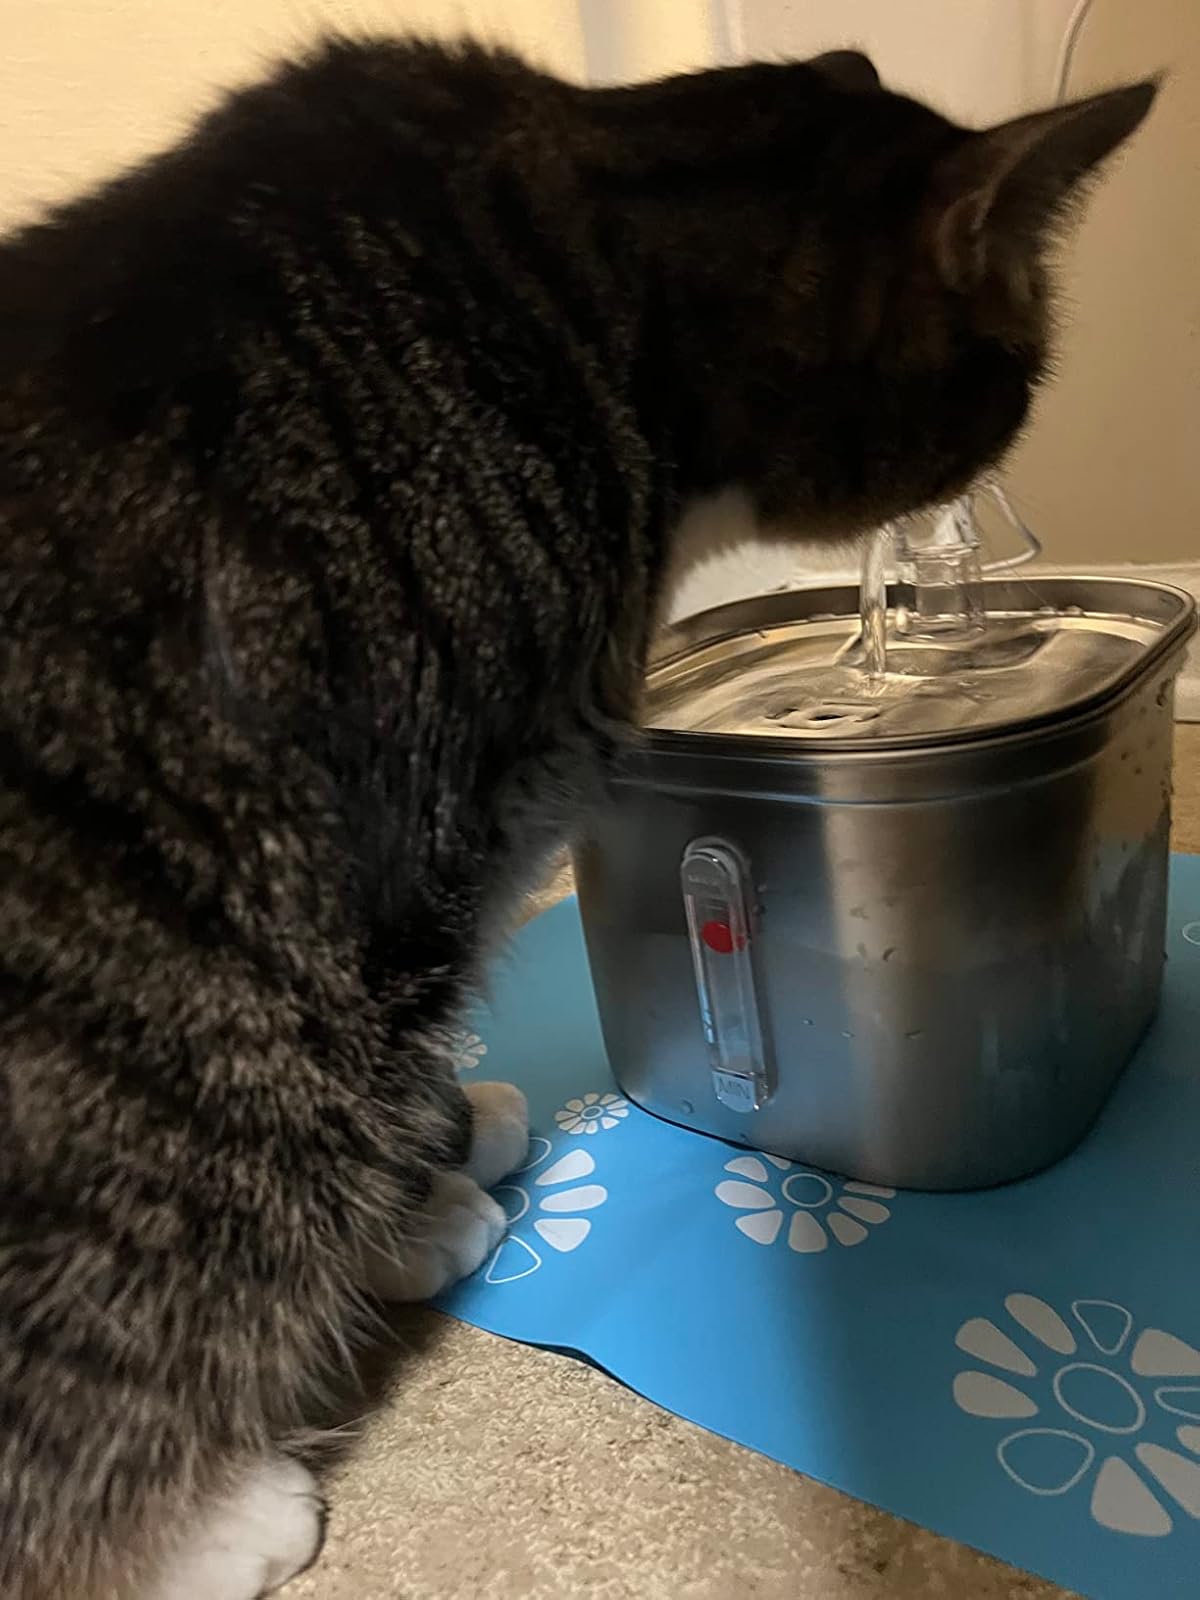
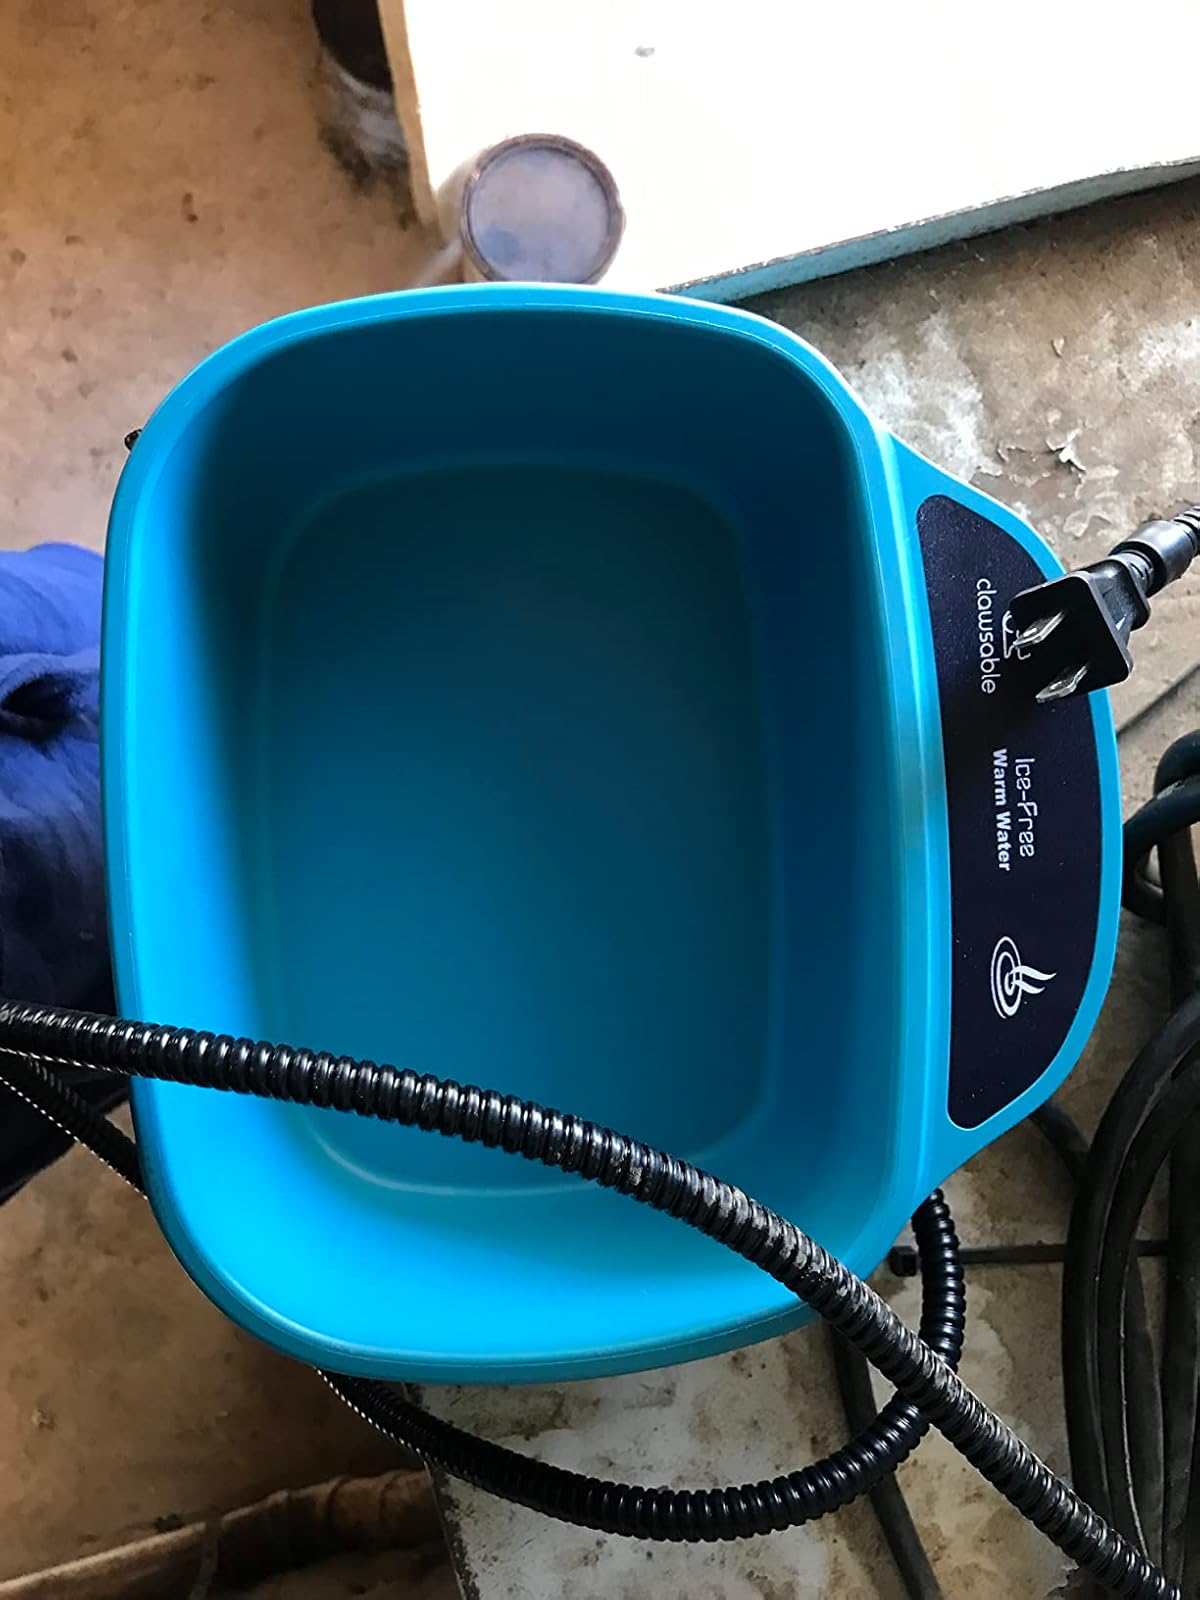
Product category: items_bowl
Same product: no